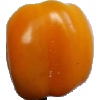
Label: Pepper Yellow 1